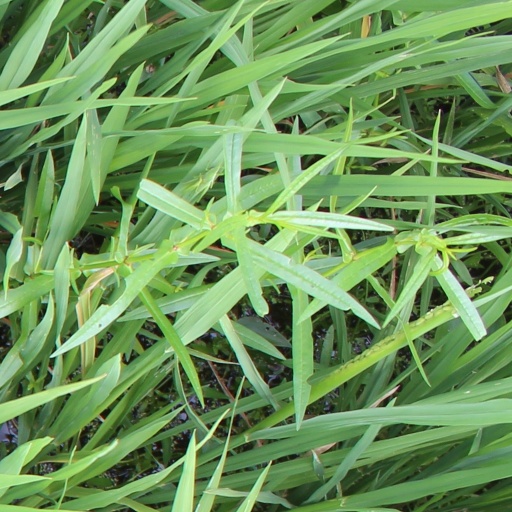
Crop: rice